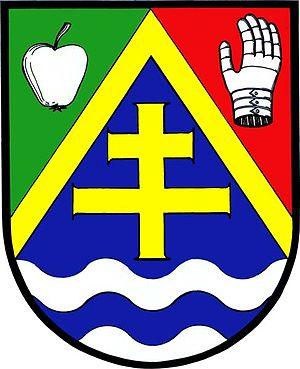
Sloupno est une commune du district de Hradec Králové, dans la région de Hradec Králové, en République tchèque. Sa population s'élevait à 518 habitants en 2017.